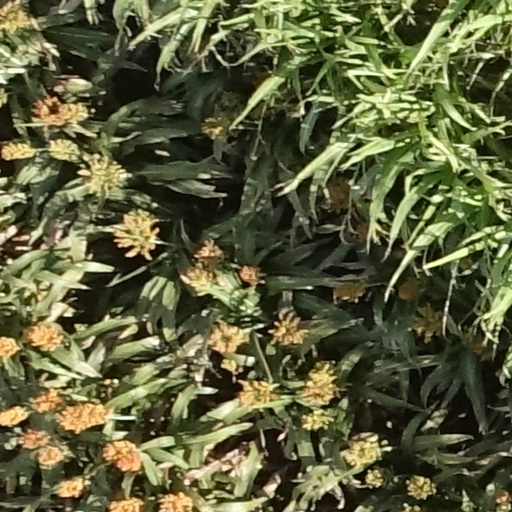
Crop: sorghum